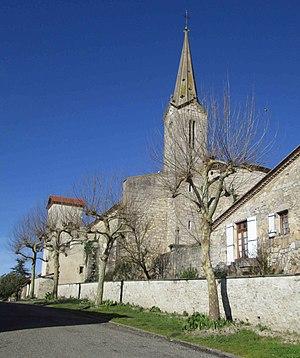
Galapian